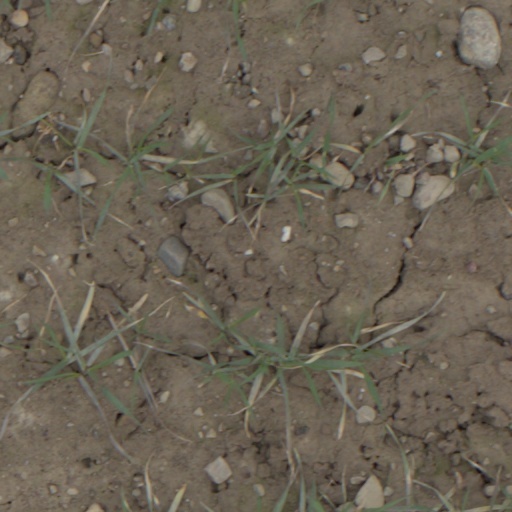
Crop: wheat